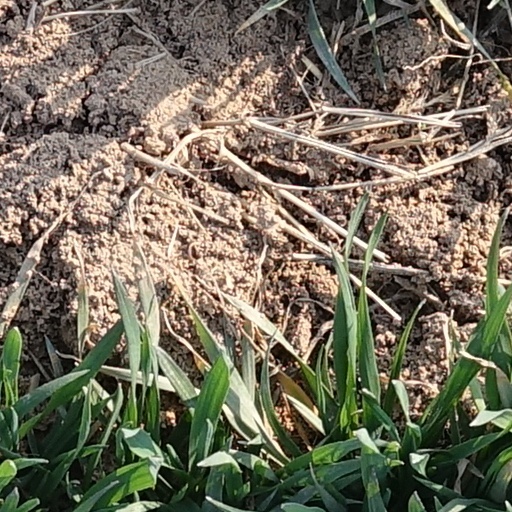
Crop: wheat